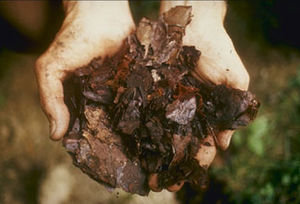
Kompostering
Førne - her blade og bark - er udgangsmaterialet for al kompostering.
Kompost
Kompostering kaldes den proces, hvor man bevidst fremskynder og styrer nedbrydningen af organisk stof. En vellykket kompostering forudsætter, at en række betingelser er opfyldt: